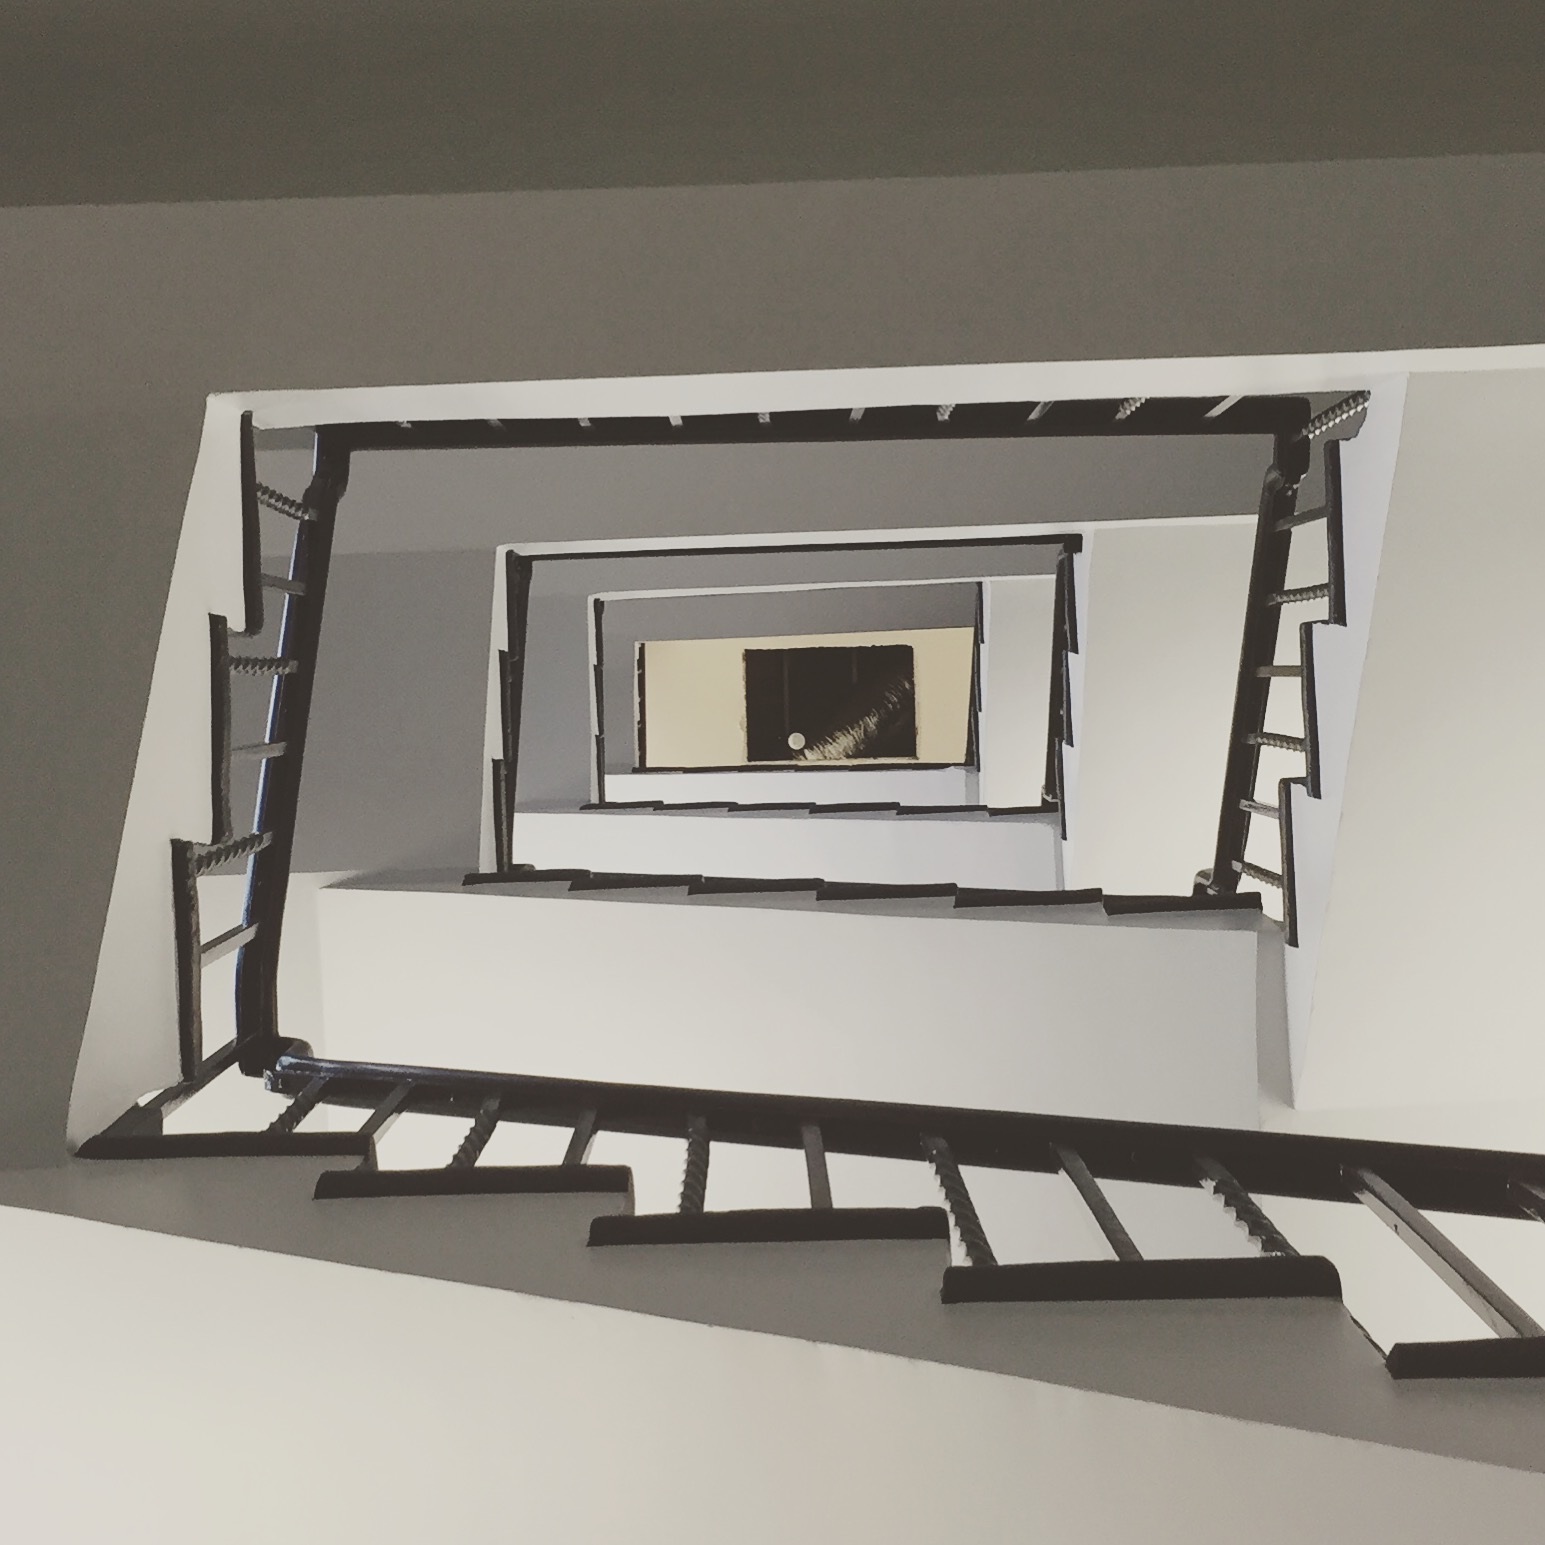
table, ceiling, fireplace, shelf, living room, furniture, room, lighting, interior design, rectangle, picture frame, hearth, daylighting